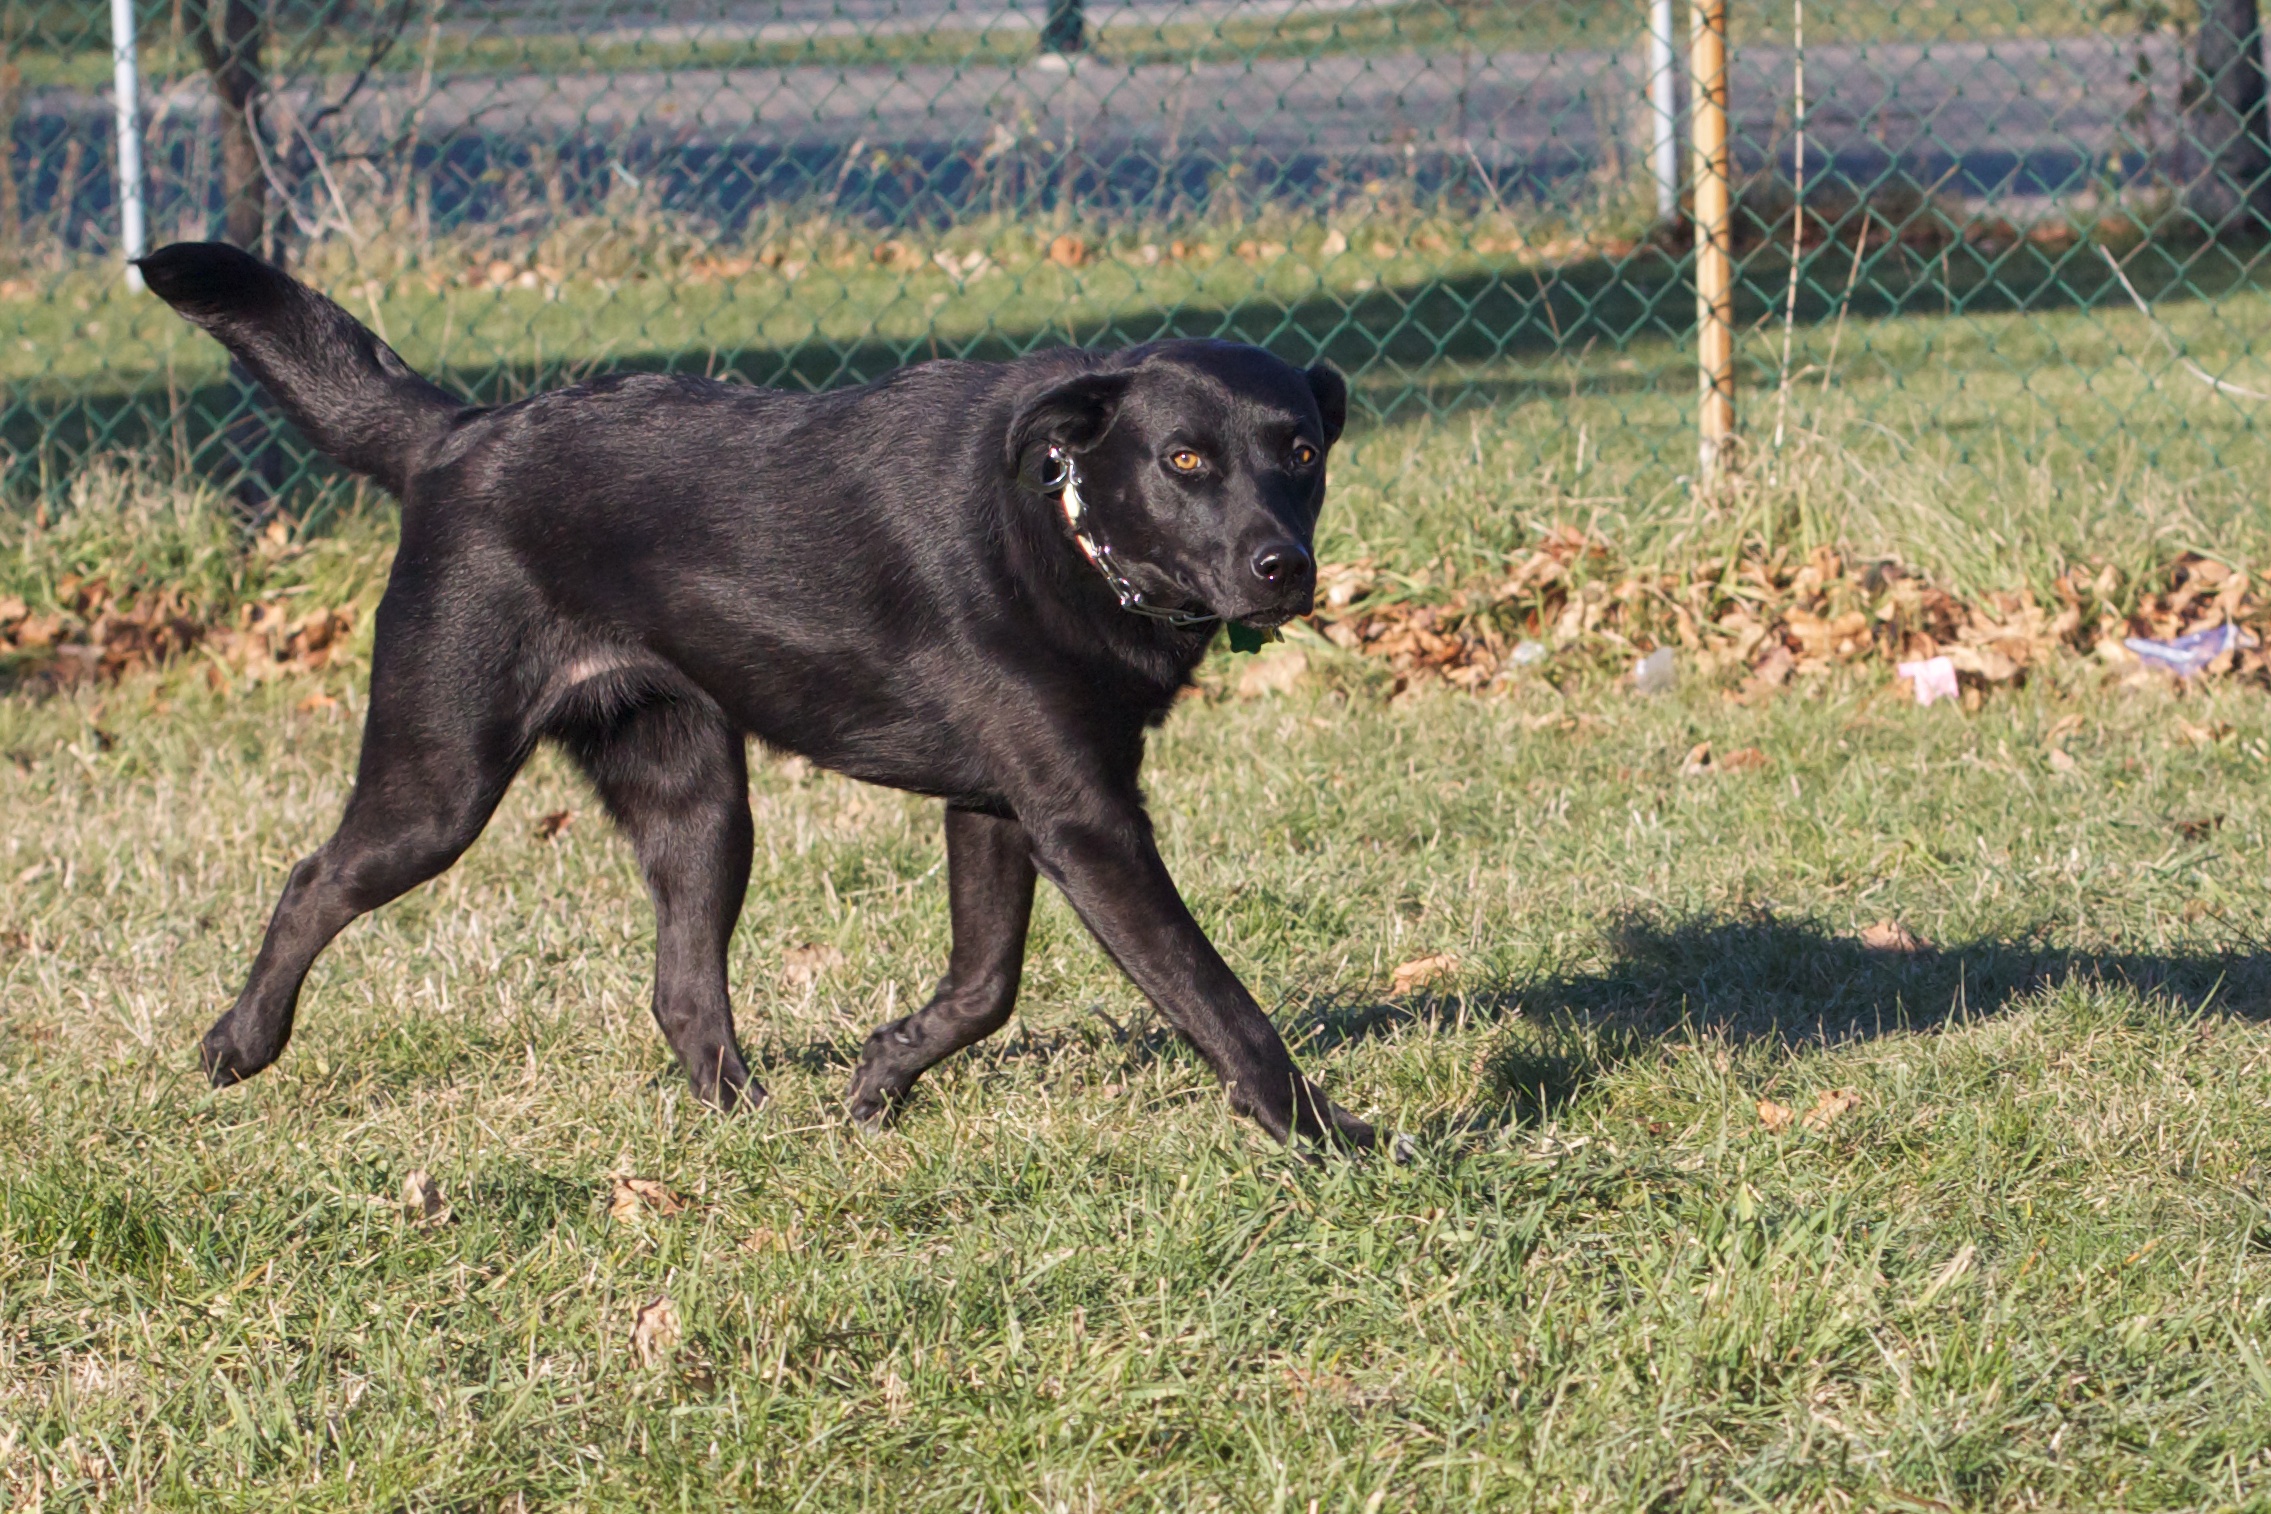
dog, mammal, vertebrate, labrador retriever, dog breed, retriever, flat coated retriever, patterdale terrier, dog like mammal, carnivoran, german wirehaired pointer